2015 Northern Chile floods and mudflow

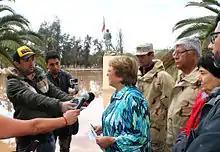
President Michelle Bachelet visiting the affected area

The authorities and citizens reported cases of speculation and hoarding of food and staples. The go government announced a lawsuit against those conducting unjustified price increases, and in supermarkets and service stations rationed the sale of certain products and fuels. In La Serena and Coquimbo the stock of bottled water scarcity product sold out due to problems in processing water Elqui river.